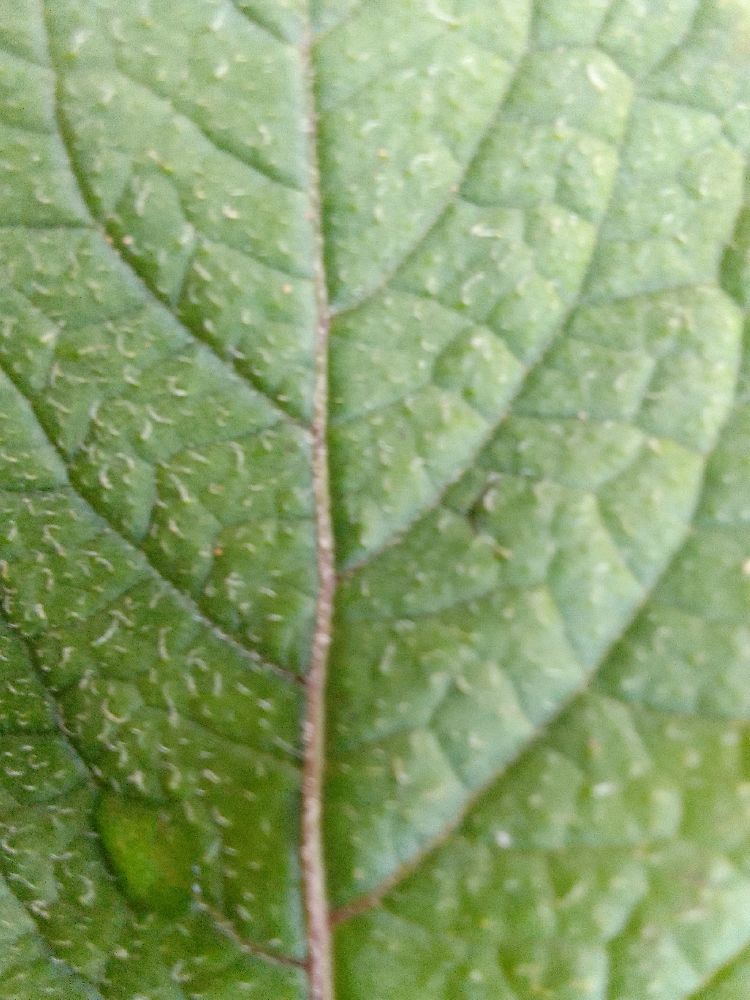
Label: Healthy